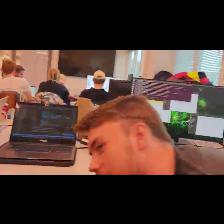
Label: Human